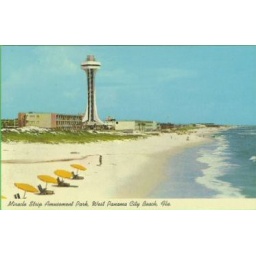
no sign of the actual amusement park in this postcard picture.but the beach and Top Of the Strip Tower look great!